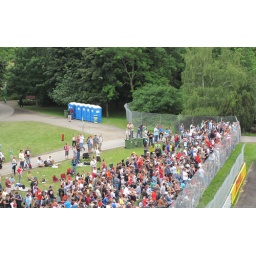
Best seats in the house at the Grand Prix du Canada: on top of the garbage cans